Winter Park, Florida

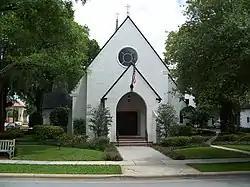
All Saints Episcopal Church

Scenic Olde Winter Park area is punctuated by small, winding brick streets, and a canopy of old southern live oak and camphor trees, draped with Spanish moss. There are hundreds of thousands of visitors to annual festivals including the Bach Festival, the nationally ranked Sidewalk Art Festival, and the Winter Park Concours d'Elegance. Winter Park is often seen as a popular tourist destination for those visiting Orlando that want an escape from the typical tourist scene of the Orlando theme parks. There is a quaint, local feel to the town even though there are a lot of tourists, especially during the winter months and holidays.